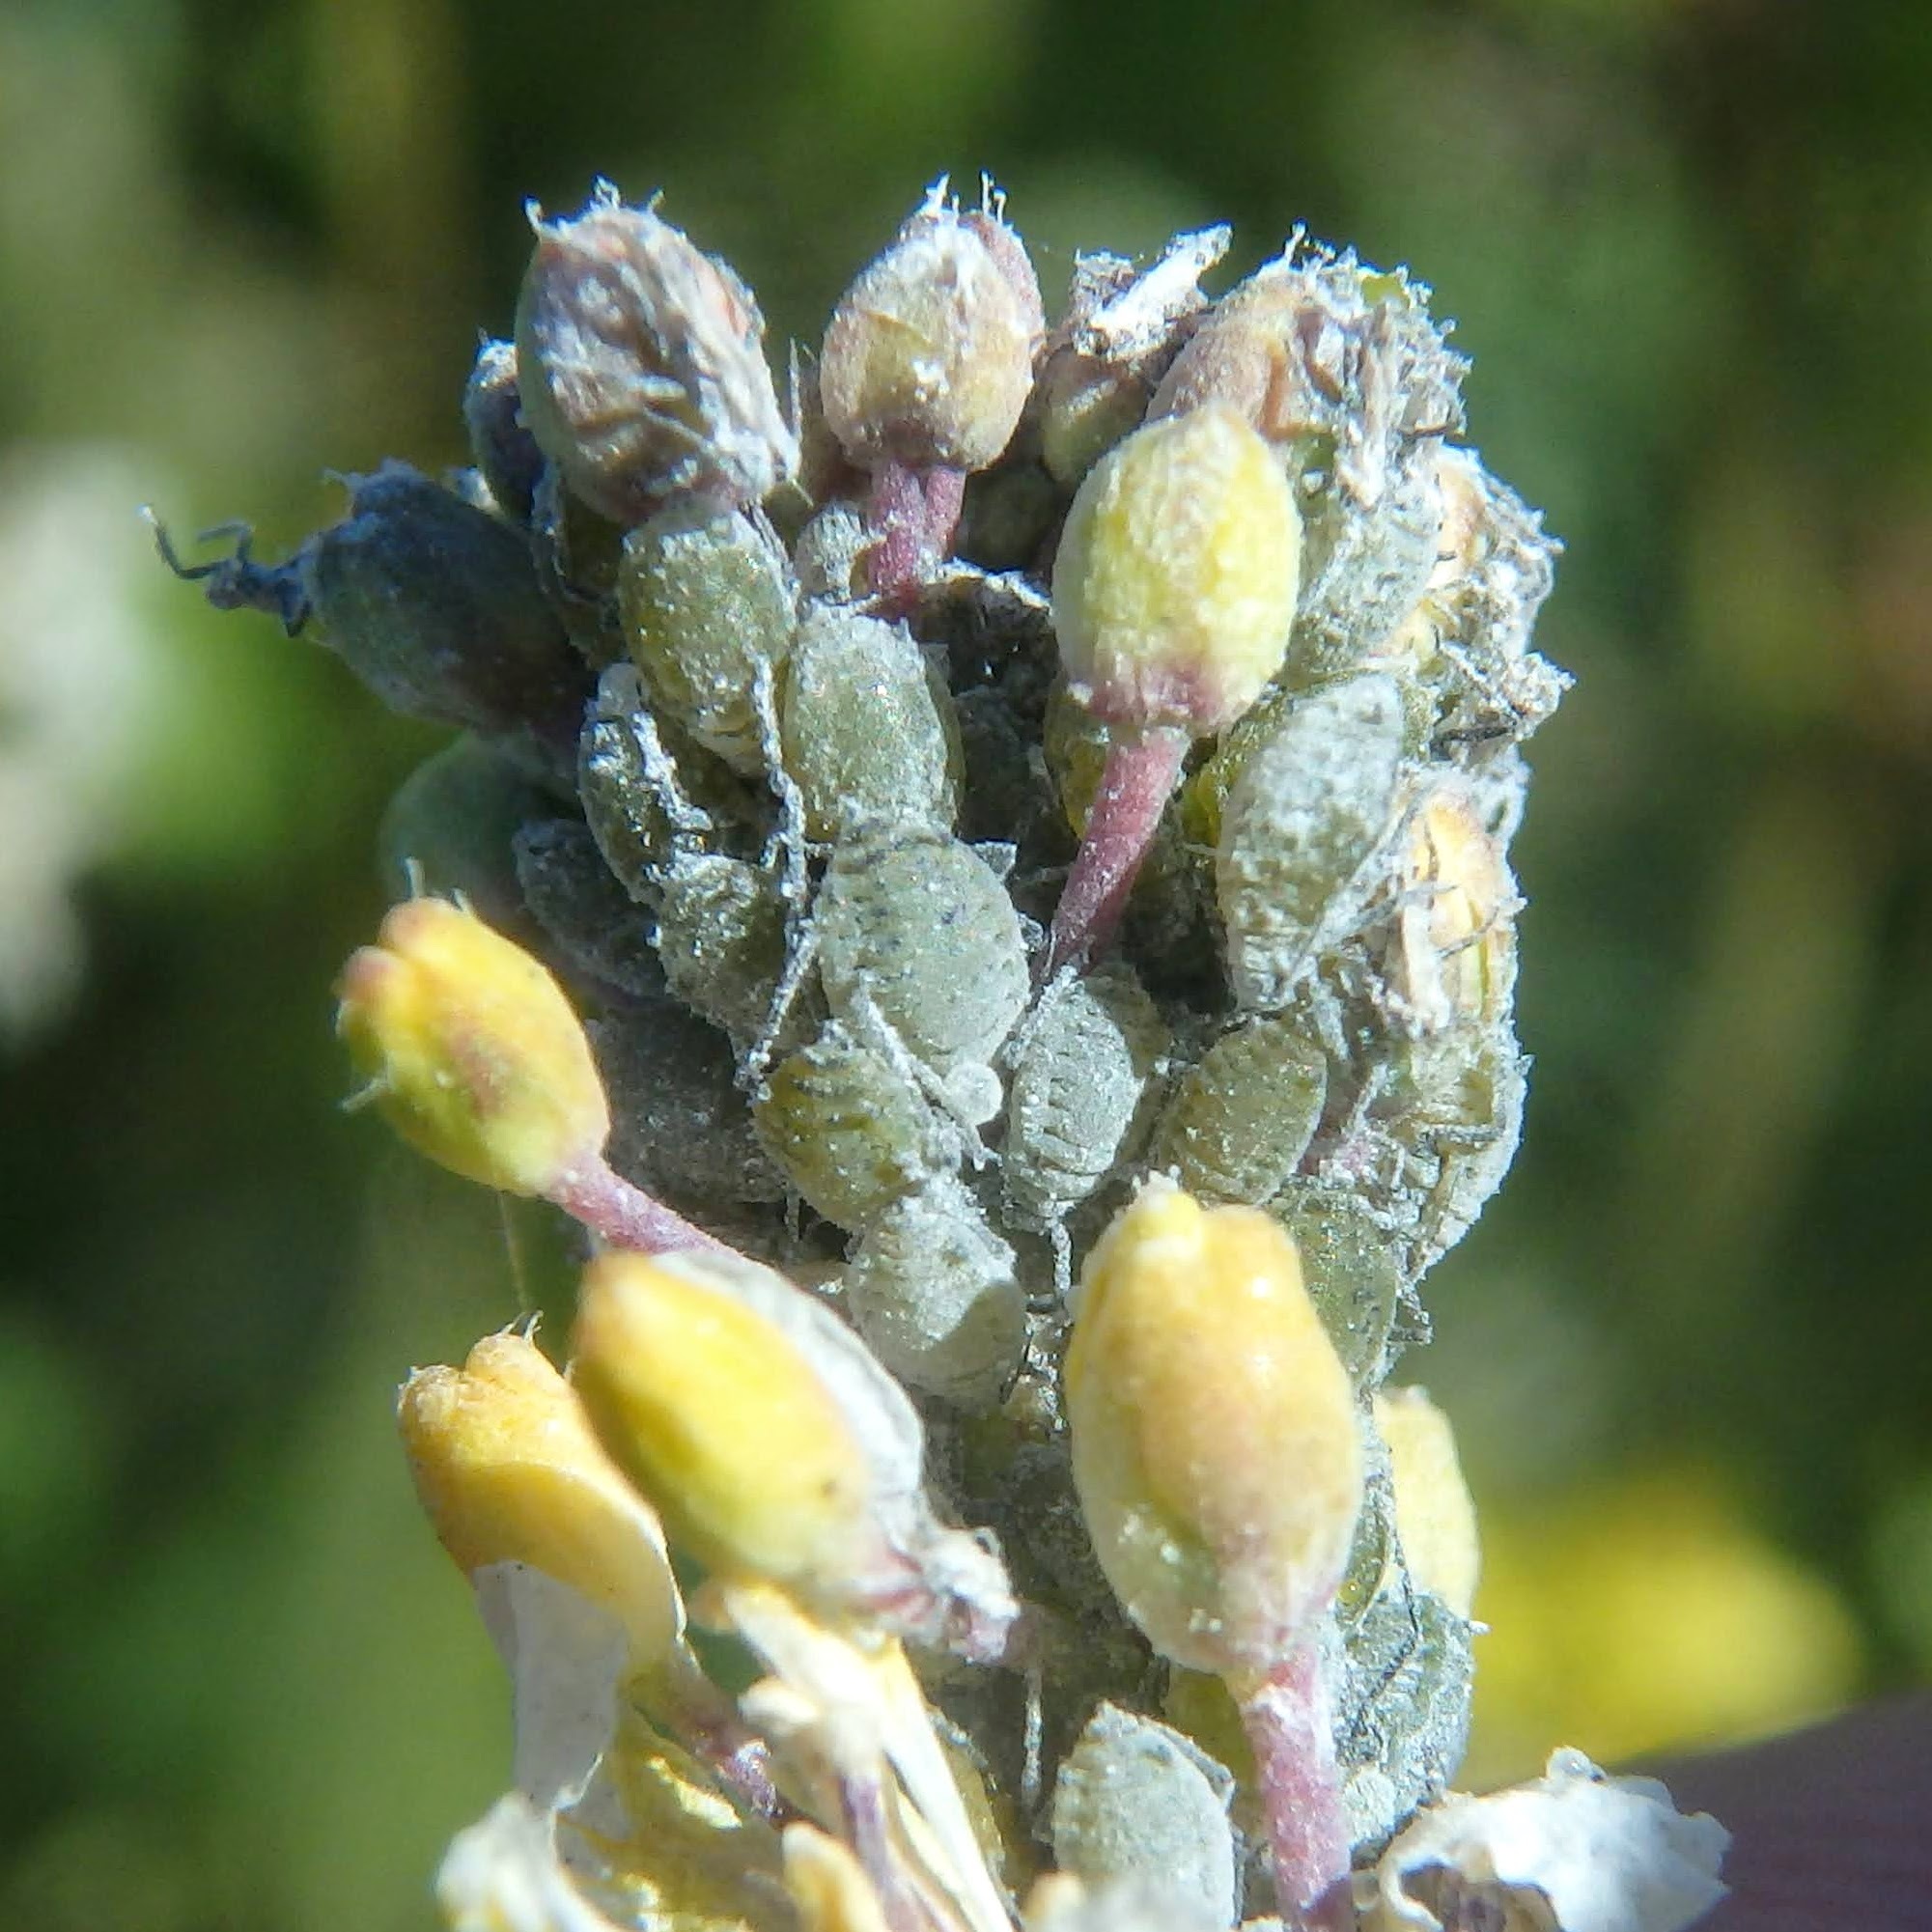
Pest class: cabbage_aphid